St Giles' Cathedral

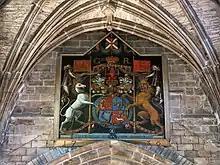
The arms of George II by Roderick Chalmers (1736)

The largest memorials of this period are the Jacobean-style monuments to James Graham, 1st Marquess of Montrose in the Chepman Aisle (1888) and to his rival, Archibald Campbell, 1st Marquess of Argyll, in the St Eloi Aisle (1895); both are executed in alabaster and marble and take the form of aedicules in which lie life-size effigies of their dedicatees. The Montrose monument was designed by Robert Rowand Anderson and carved by John and William Birnie Rhind. The Argyll monument, funded by Robert Halliday Gunning, was designed by Sydney Mitchell and carved by Charles McBride.